Hall of Mental Cultivation

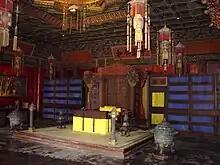
The emperor's study and office inside the Western Warmth Chamber. Here, he would conduct governmental and administrative duties, and consult his ministers.

Also known as a "nuange", the western warmth chamber was found inside the Hall of Mental Cultivation's front hall. During the Qianlong Emperor's reign during the middle-late Qing dynasty, this room became the epicentre of such political and governmental activities. The emperor would read memorials and hold private meetings with his ministerial members. A private prayer room for the Qianlong Emperor which was also known as the Buddha Room which was two storeys tall, was also constructed in 1747.